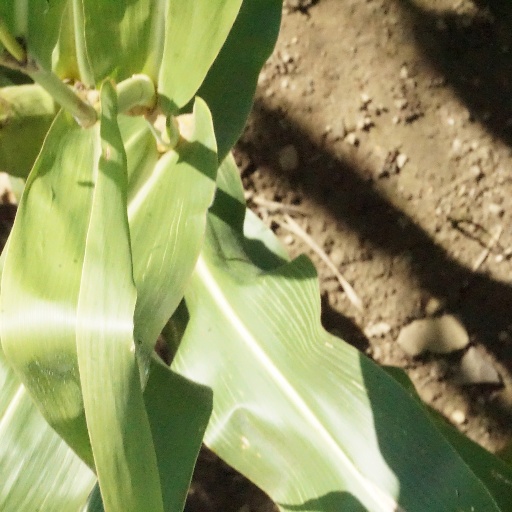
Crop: maize; corn